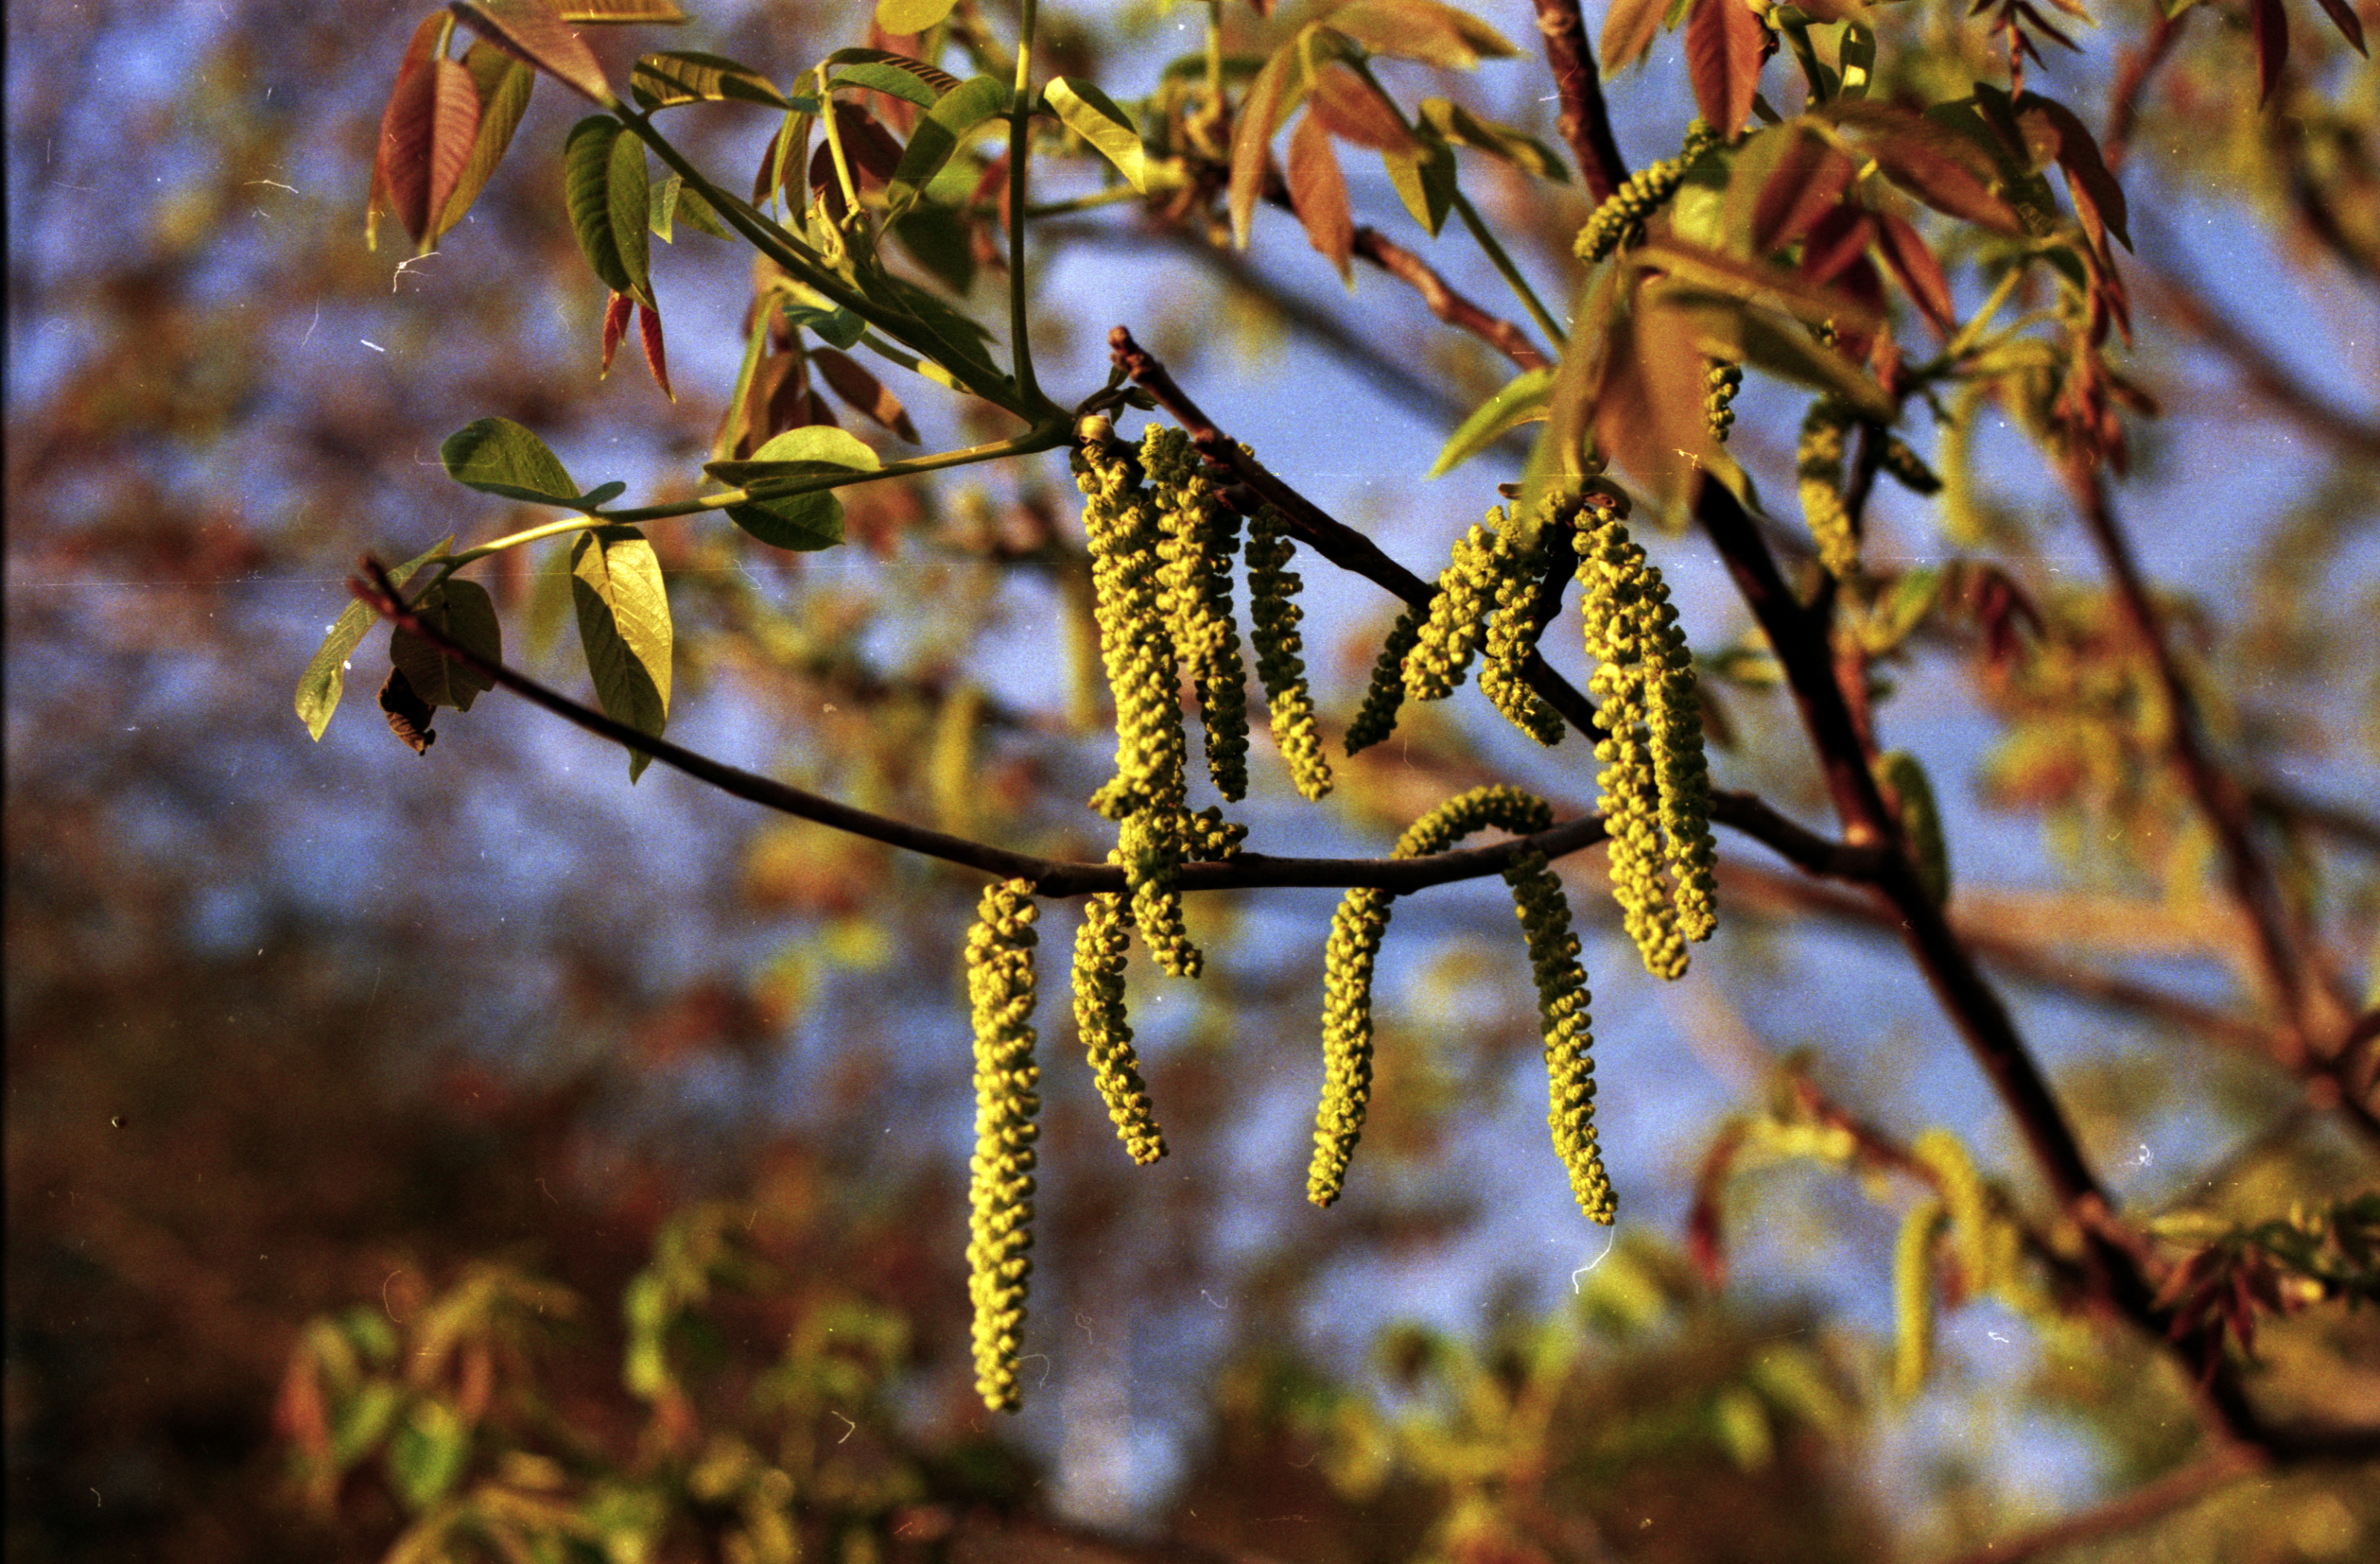
tree, nature, forest, branch, light, plant, sunlight, leaf, flower, spring, green, autumn, botany, yellow, flora, season, twig, close up, macro photography, woody plant, land plant, thorns spines and prickles